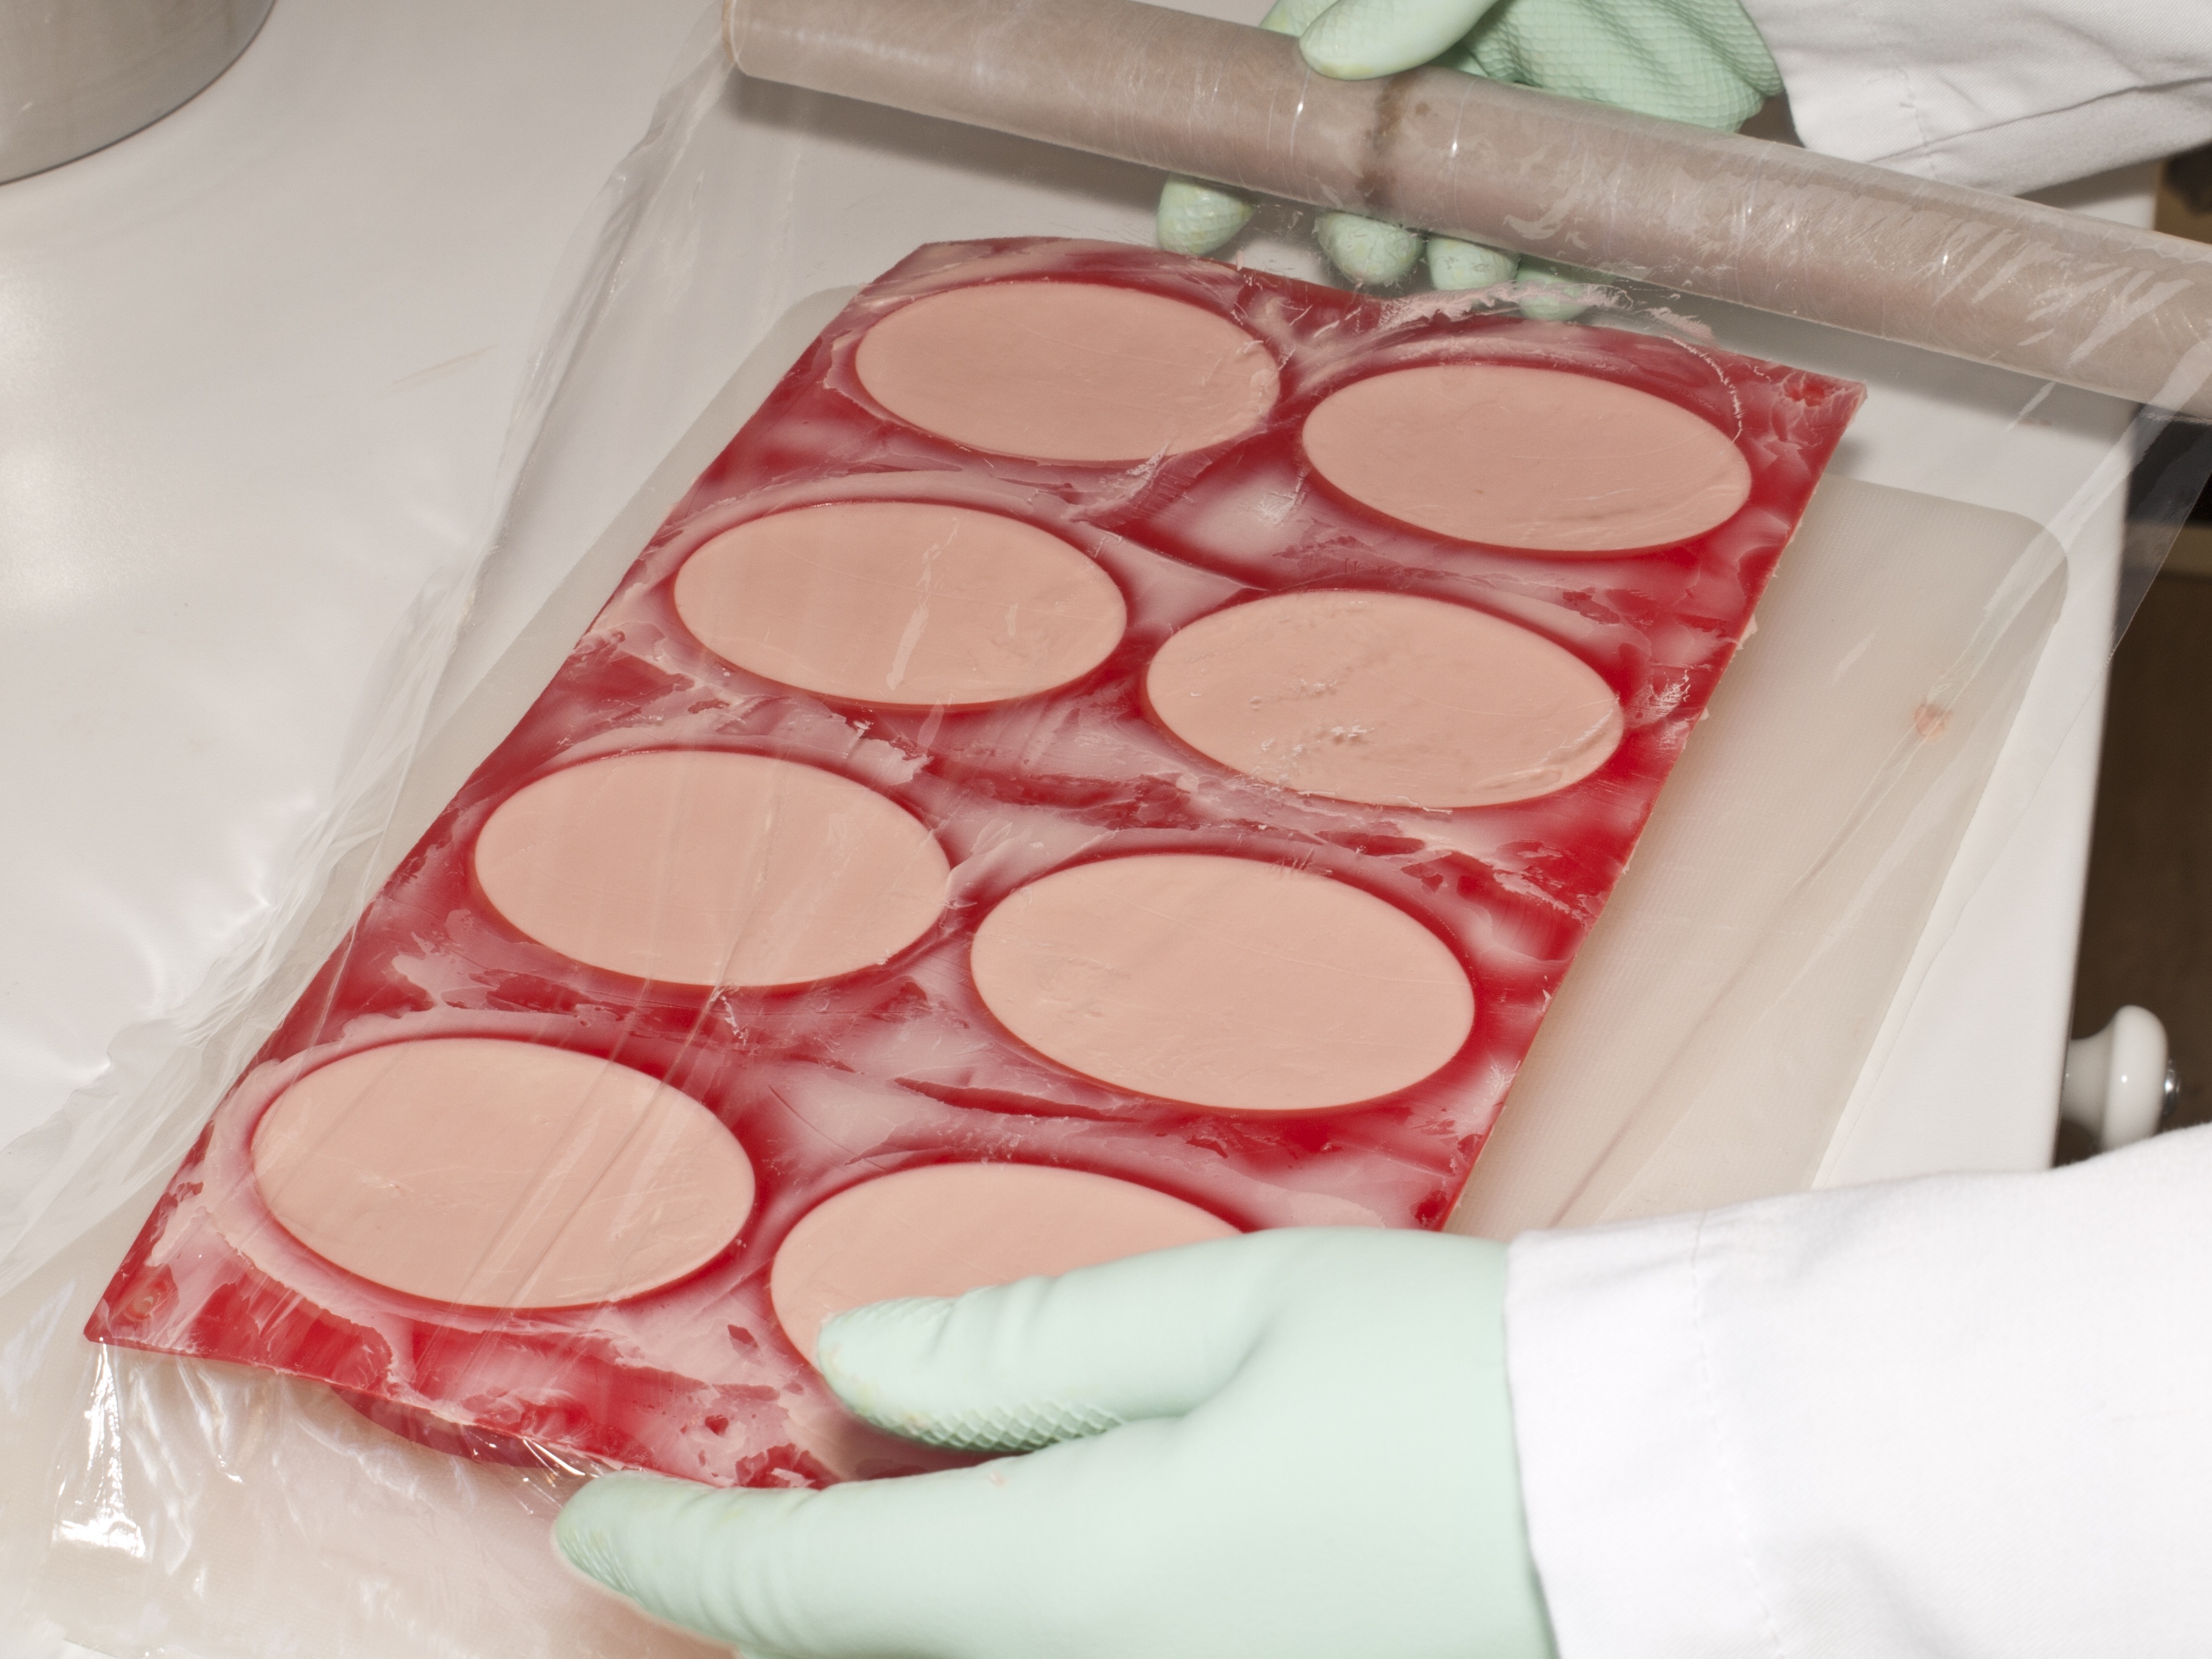
nature, petal, food, pink, breakfast, baking, dessert, cake, human body, brine, coconut, icing, soap, beauty, beautiful, organ, fondant, oil, of course, cosmetics, ethereal, wellness, recover, torte, essential oils, sugar paste, natural cosmetics, selbstruehrer, buttercream, cake decorating, palm oil, perfume oils, image series, saponify, cook soap, shea butter